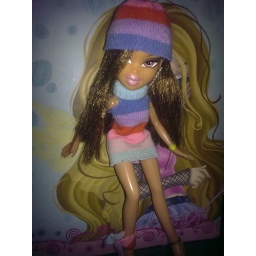
Patrisha in the dress and hat i made!